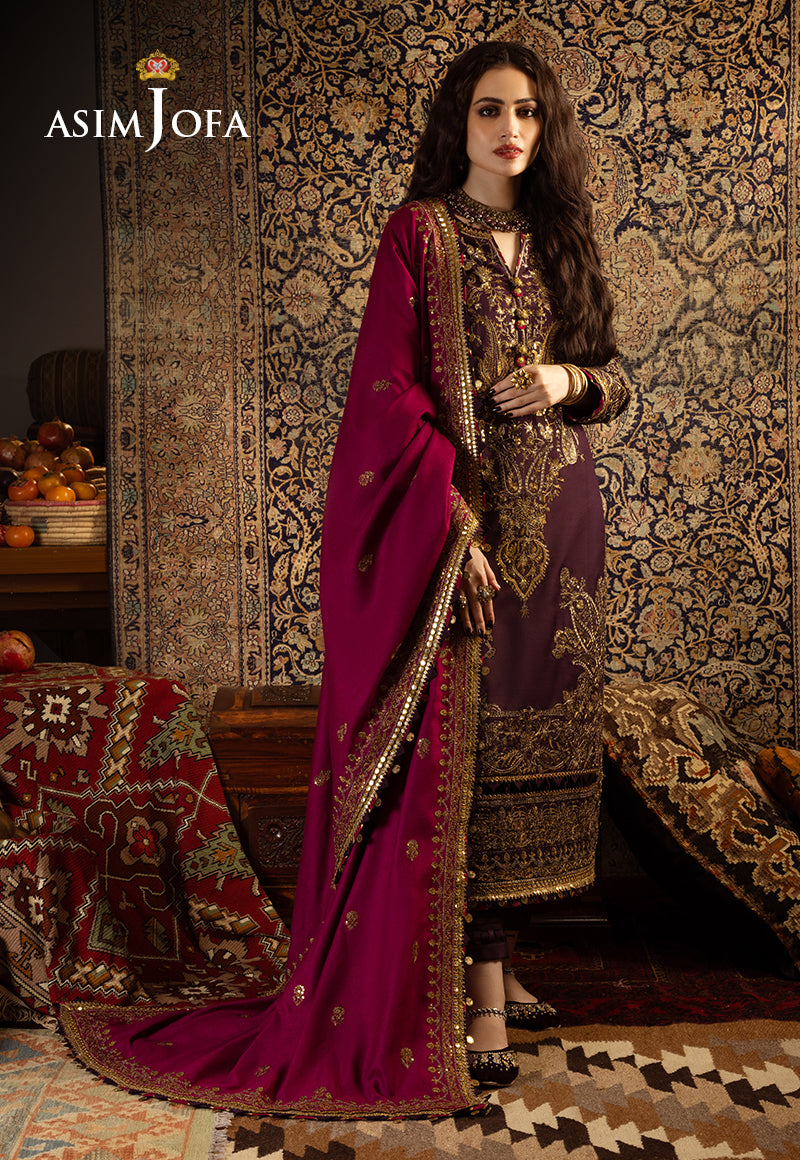
burgundy embroidered salwar suit